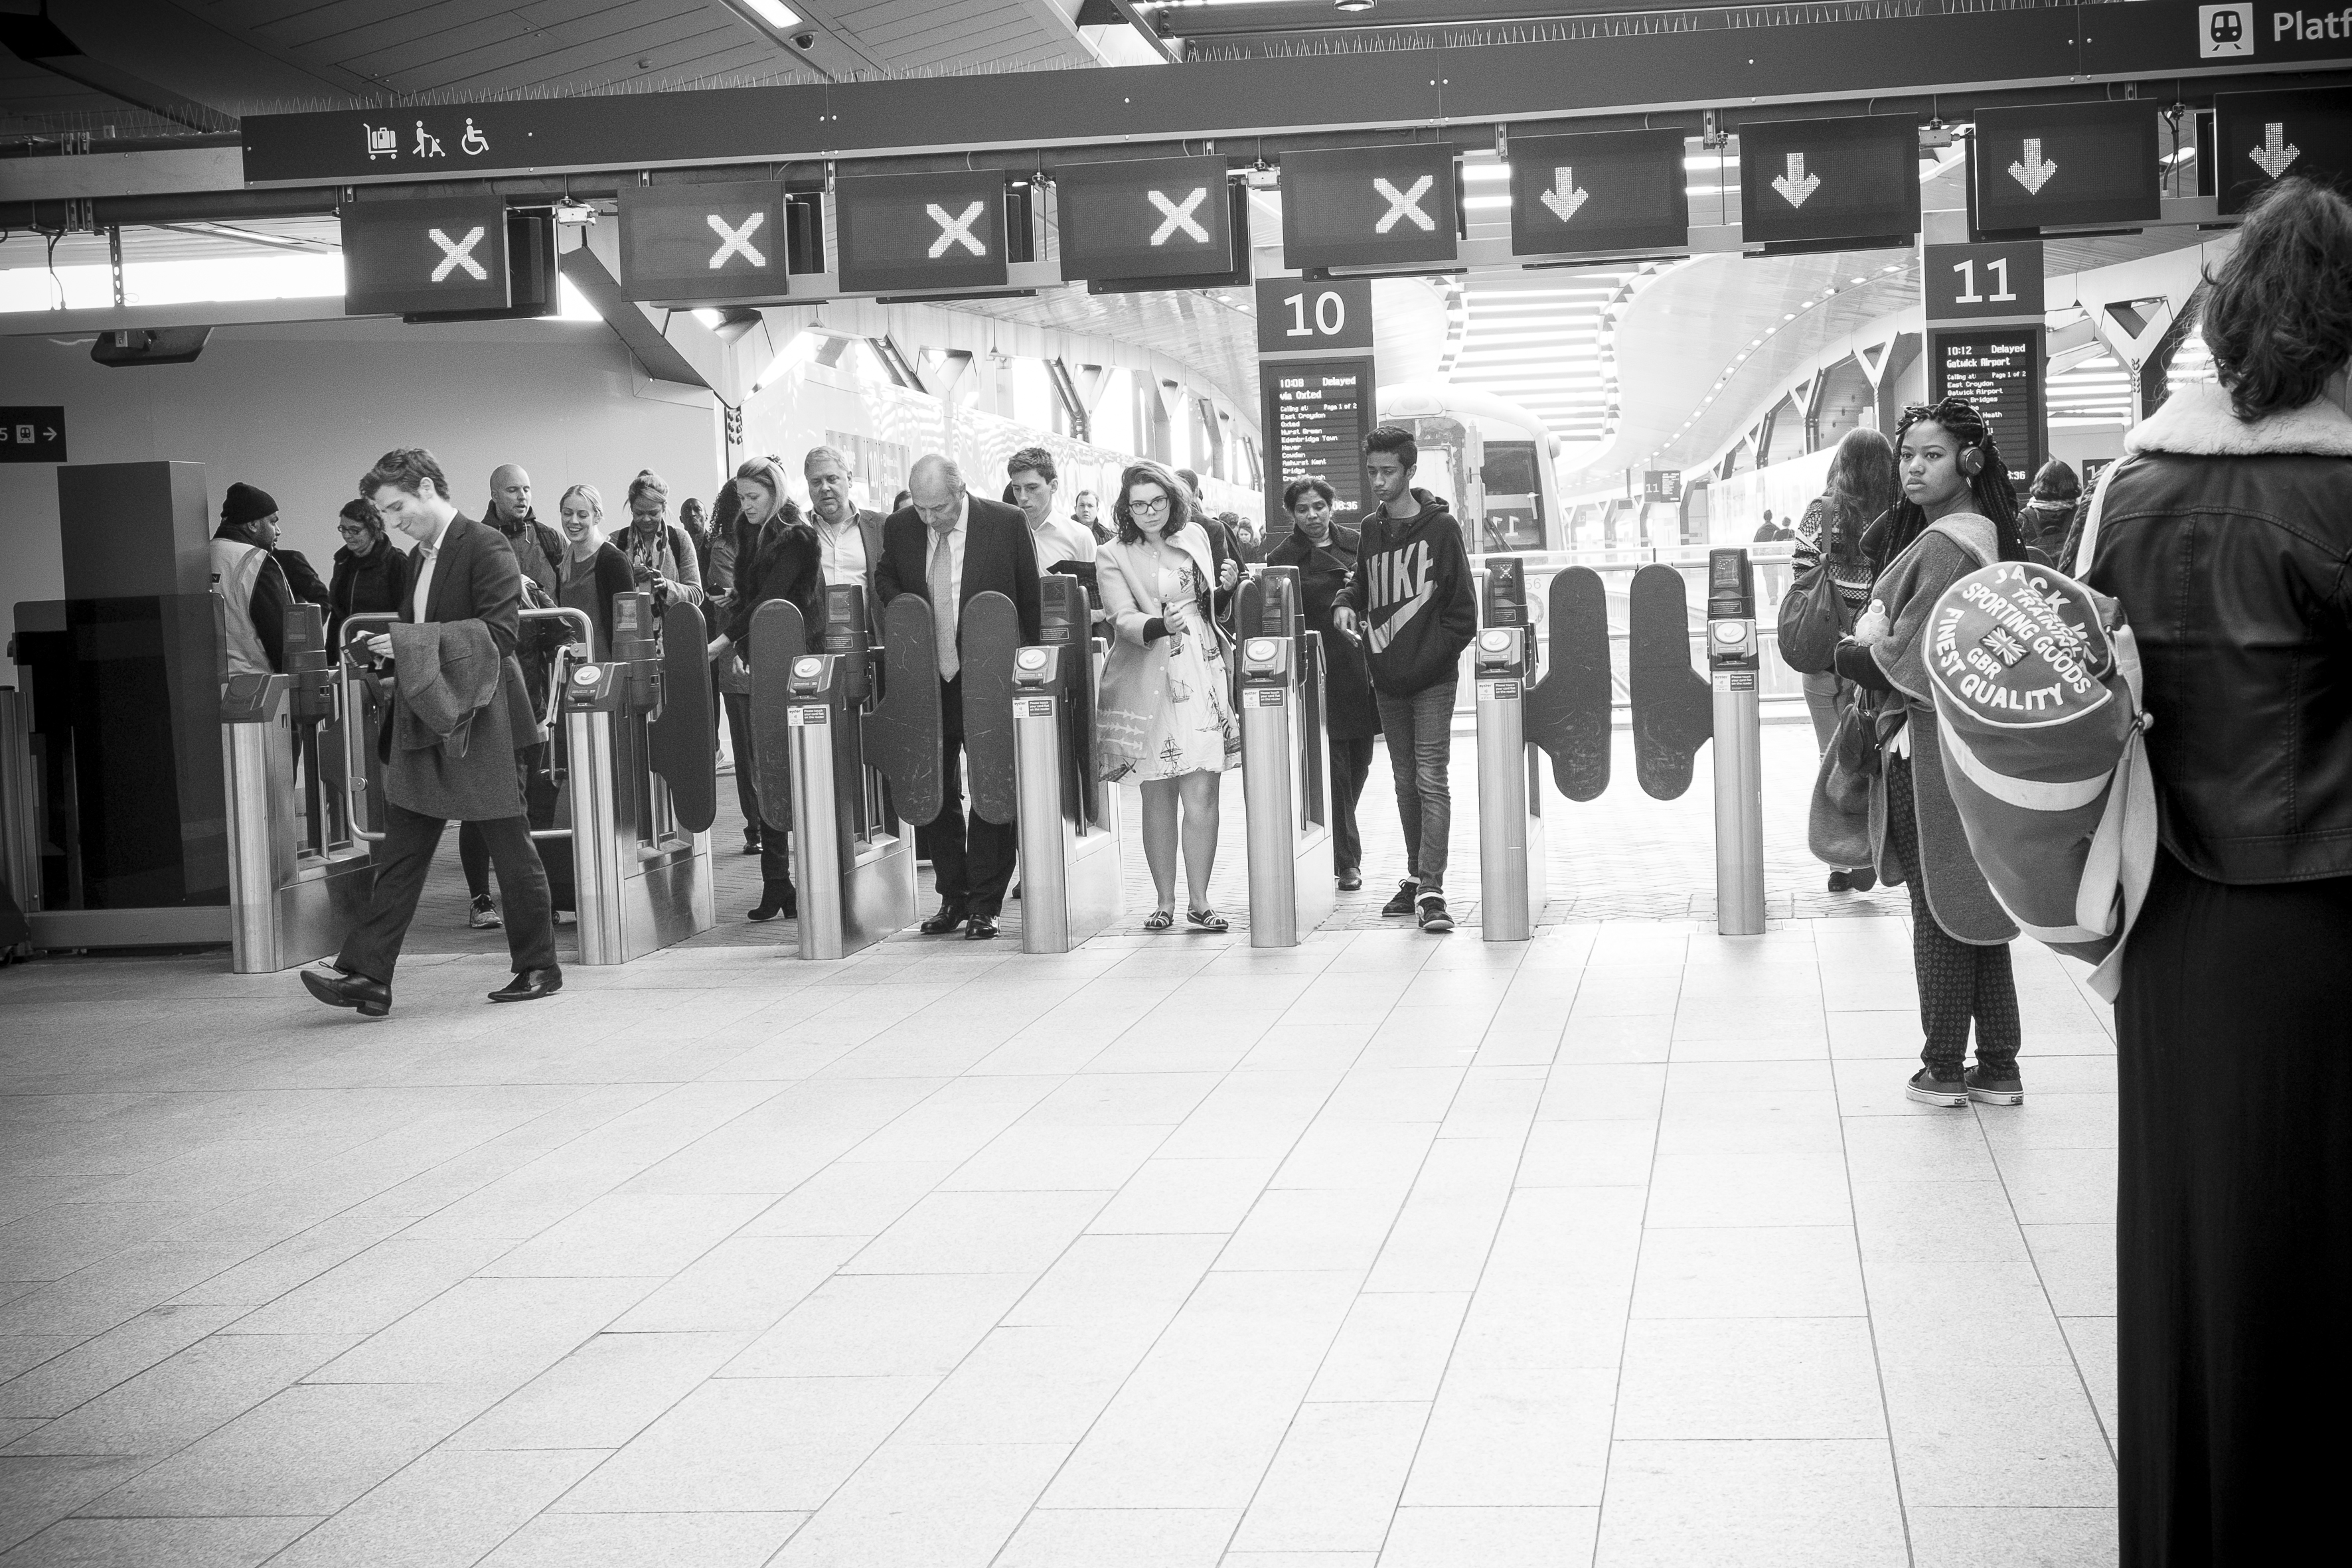
black and white, white, street, photography, urban, crowd, travel, fujifilm, black, monochrome, uk, england, bw, blackandwhite, blackwhite, london, ngc, photograph, noiretblanc, fuji, fujixt1, fujix, monochrome photography